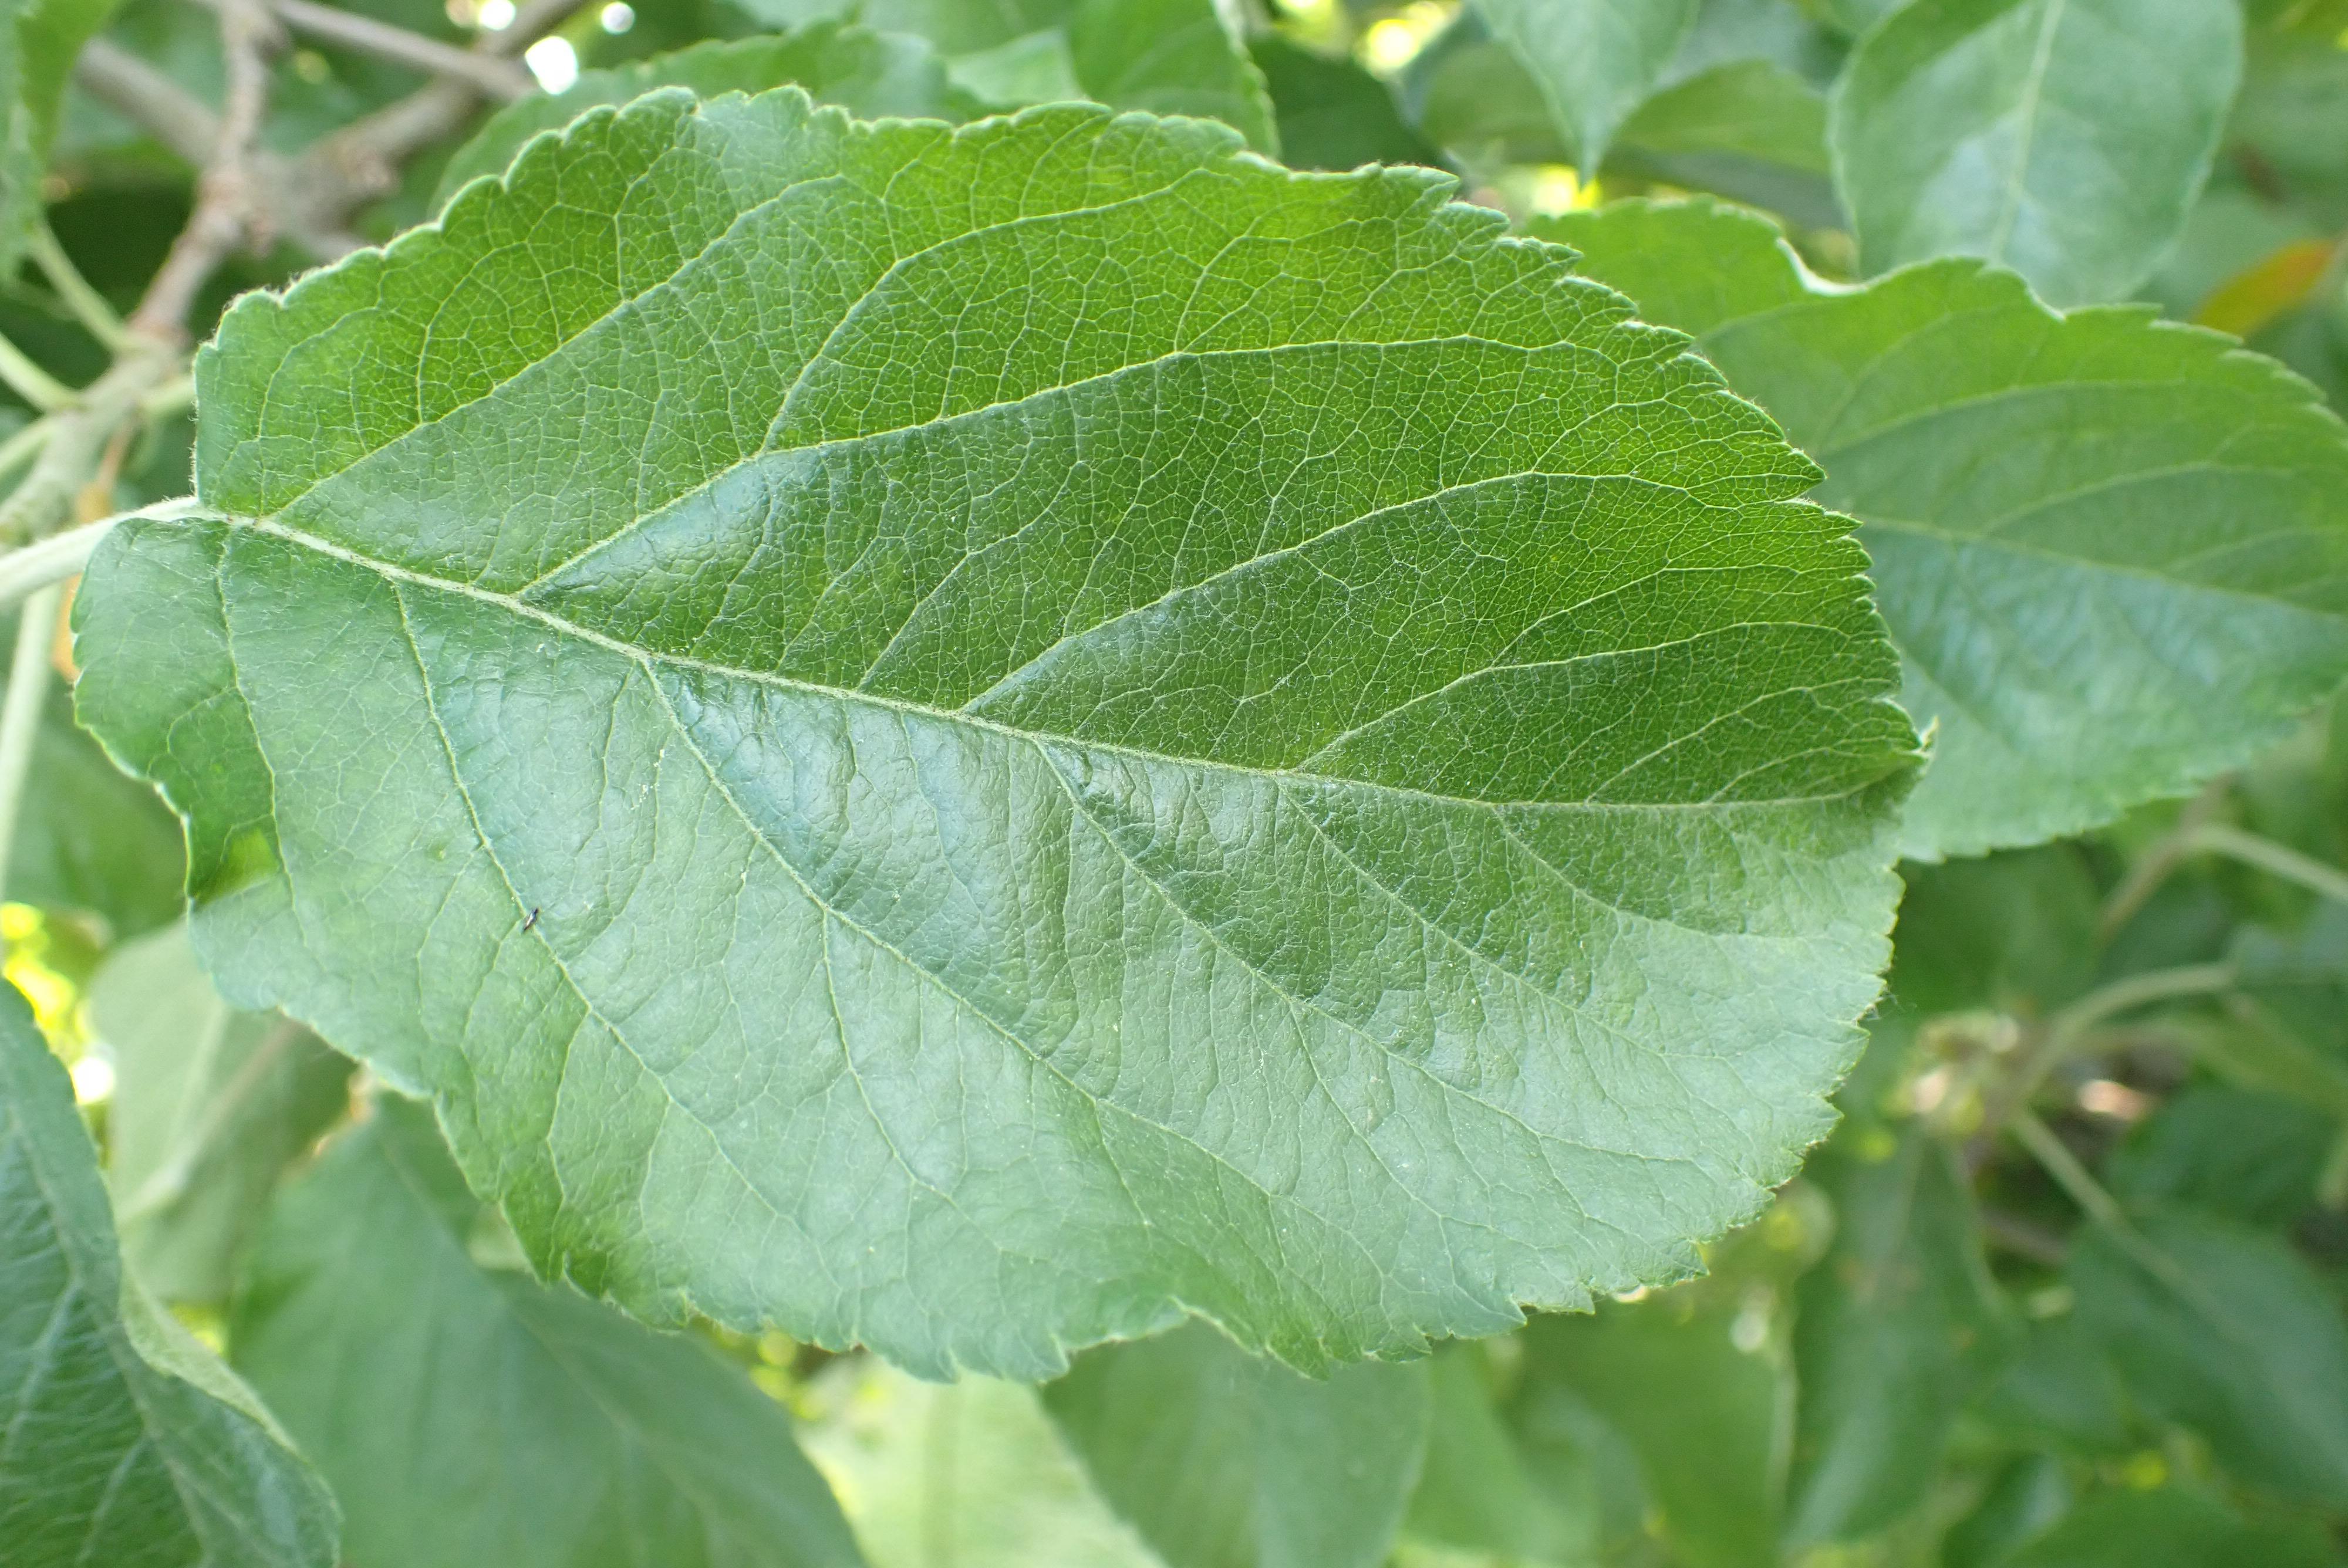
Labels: healthy